Nikon AF-S DX Zoom-Nikkor 18-55mm f/3.5-5.6G

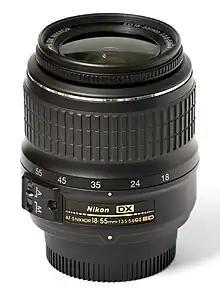
AF-S Nikkor 18-55 3.5-5.6G ED II

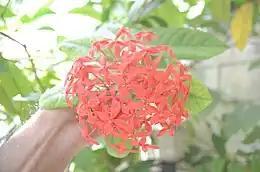
Uncropped or Unedited image from Nikon D5100 using an AF-S DX Nikkor 18-55mm f/3.5-5.6G VR lens for reference. Taken with maximum aperture at day time without flash. Details: F-stop: F/3.5 (Max aperture), Exposure time: 1/50 sec, ISO speed: 200, Focal Length: 18 mm, Flash fired: No, White Balance: Auto, Shot at day or night: Day time

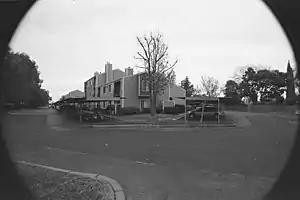
Vignetting results when this lens is used on a 35mm film camera, or on a full-frame/FX-sized digital camera.

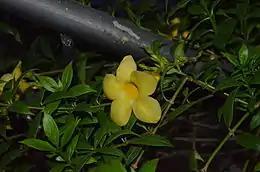
Uncropped or Unedited image from Nikon D5100 using an AF-S DX Nikkor 18-55mm f/3.5-5.6G VR lens for reference. Taken with minimum aperture at night time with flash. Details: F-stop: F/5.6 (Min aperture), Exposure time: 1/60 sec, ISO speed: 3200, Focal Length: 55 mm, Flash fired: Yes, White Balance: Auto, Shot at day or night: Night time

The 18-55mm 3.5-5.6G AF-S Zoom-Nikkor lens is a midrange zoom lens manufactured by Nikon for use on Nikon DX format digital SLR cameras. Often included as a kit lens on entry-level DSLRs, it also can be purchased separately from the camera body. Nikon first introduced the lens in 2005 and has provided five subsequent updates. The last two iterations have AF-P type autofocusing with a stepper motor, while all others use an SWM autofocus motor. Following are the six variants as of 2024: